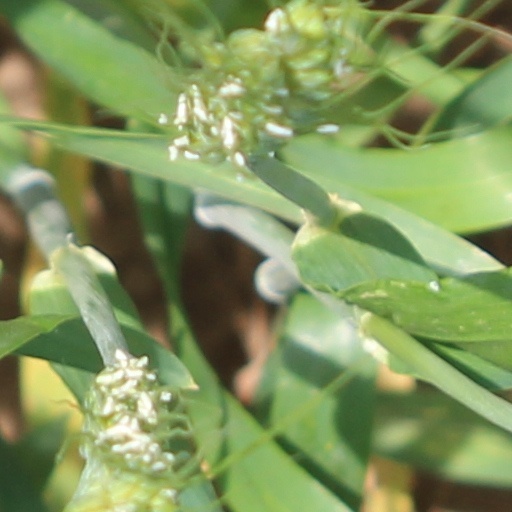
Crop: wheat